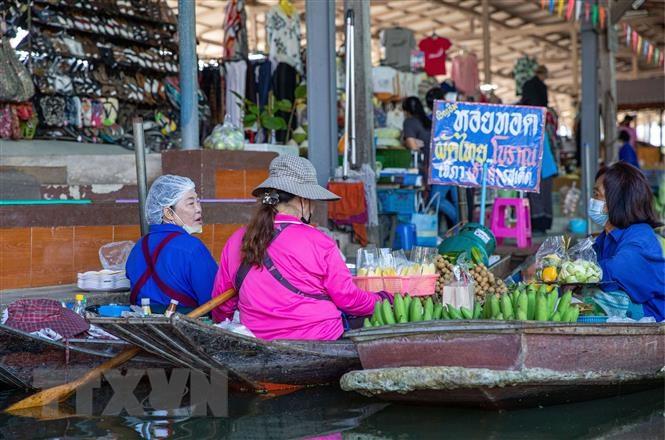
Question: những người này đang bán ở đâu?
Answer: ở trên những chiếc xuồng trên mặt nước